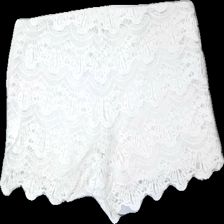
View: back
Type: Shorts
Category: Ladies
Brand: Cubus
Colors: White
Material: 100% cotton
Pattern: Lace
Cut: Regular
Size: S
Season: Summer
Stains: Major
Damage: fläckar vid midjan
Damage location: top center
Damage 2 location: middle left
Price range: <50
Recommended usage: Export
Description: vita spets shorts med mönster. gul runt midjan